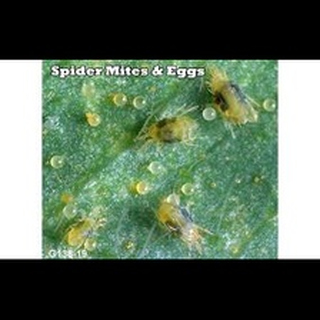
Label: wheat_mite